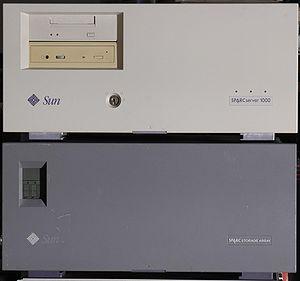
SPARCstation désignait une gamme de stations de travail commercialisées par Sun Microsystems, conçues autour des processeurs SPARC. Elles étaient déclinées en boîtier à plat ou en tour.